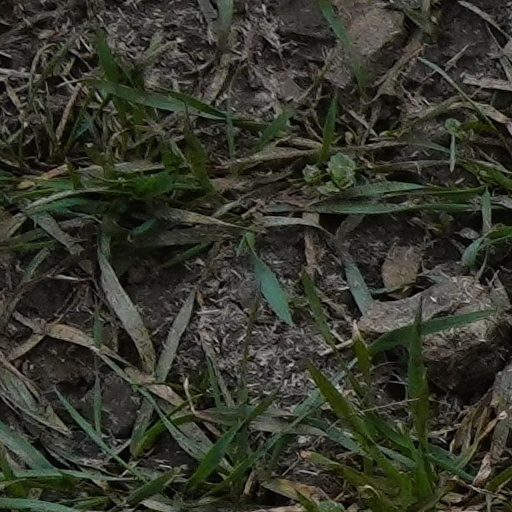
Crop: wheat